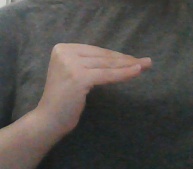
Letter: haa